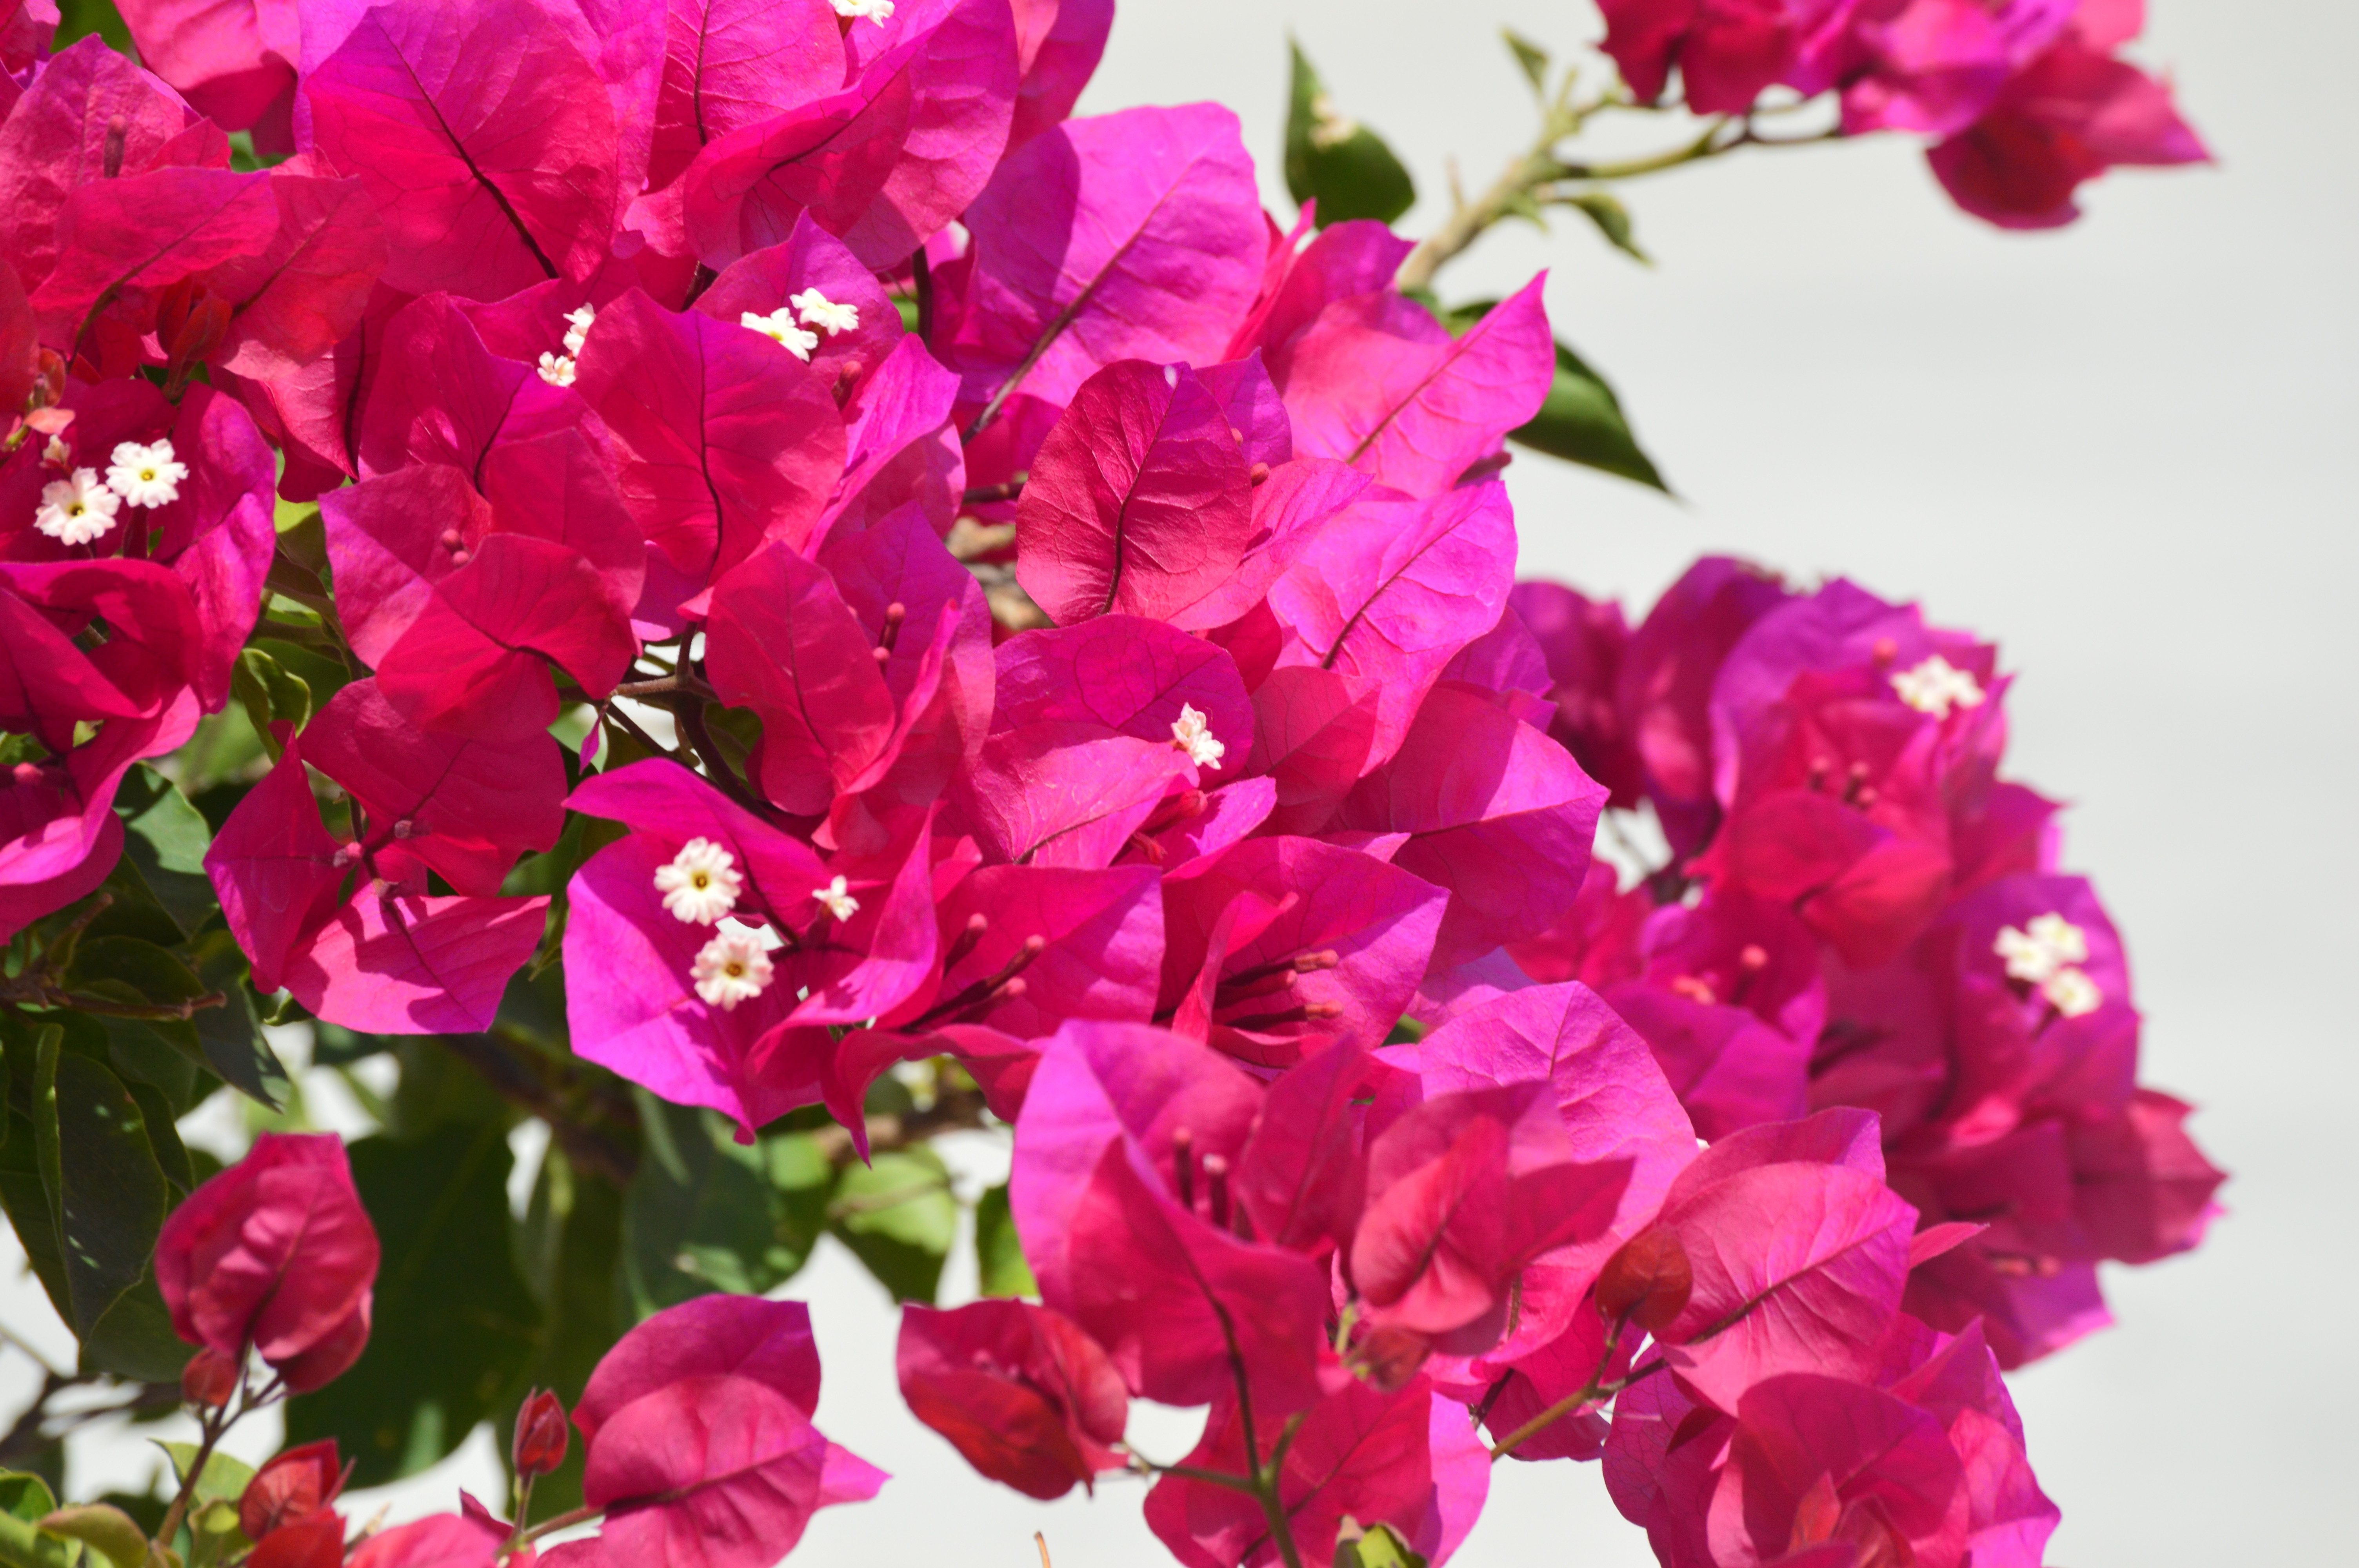
nature, blossom, plant, flower, petal, bush, tropical, pink, flora, flowers, leaves, shrub, bougainvillea, macro photography, flowering plant, annual plant, land plant